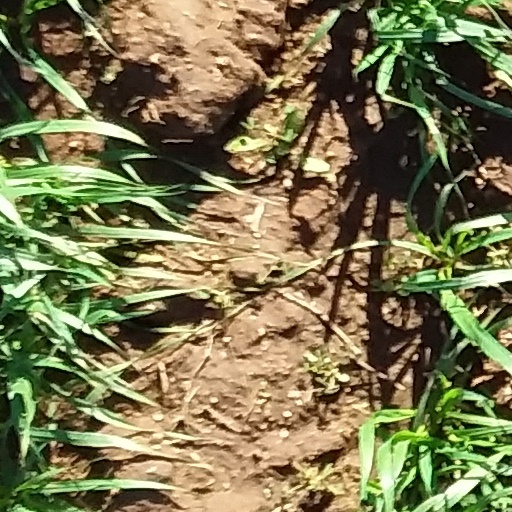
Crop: wheat